Minnesota Twins

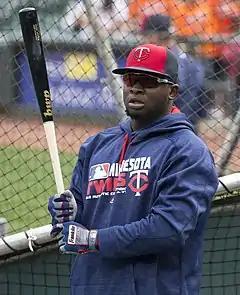
Miguel Sanó, infielder (2015–2022)

In 2019, the Twins clinched the AL Central Division for the first time since 2010, finishing the season with the second-most wins in franchise history with 101, one short of the 1965 season. The team combined for a total of 307 home runs, the most in MLB history for a single season. The team's slugging prowess has earned them the nickname the "Bomba Squad". In the 2019 ALDS, the Twins opponents were the New York Yankees, who finished one home run behind at 306 and the second team to break the 300 home run mark. The Twins were swept again, and extend their postseason losing streak to 16, dating back to the 2004 ALDS. On September 17, 2019, Miguel Sanó hit a 482-foot home run to make the Twins the first team in major league history to have five players with at least 30 home runs in a season.